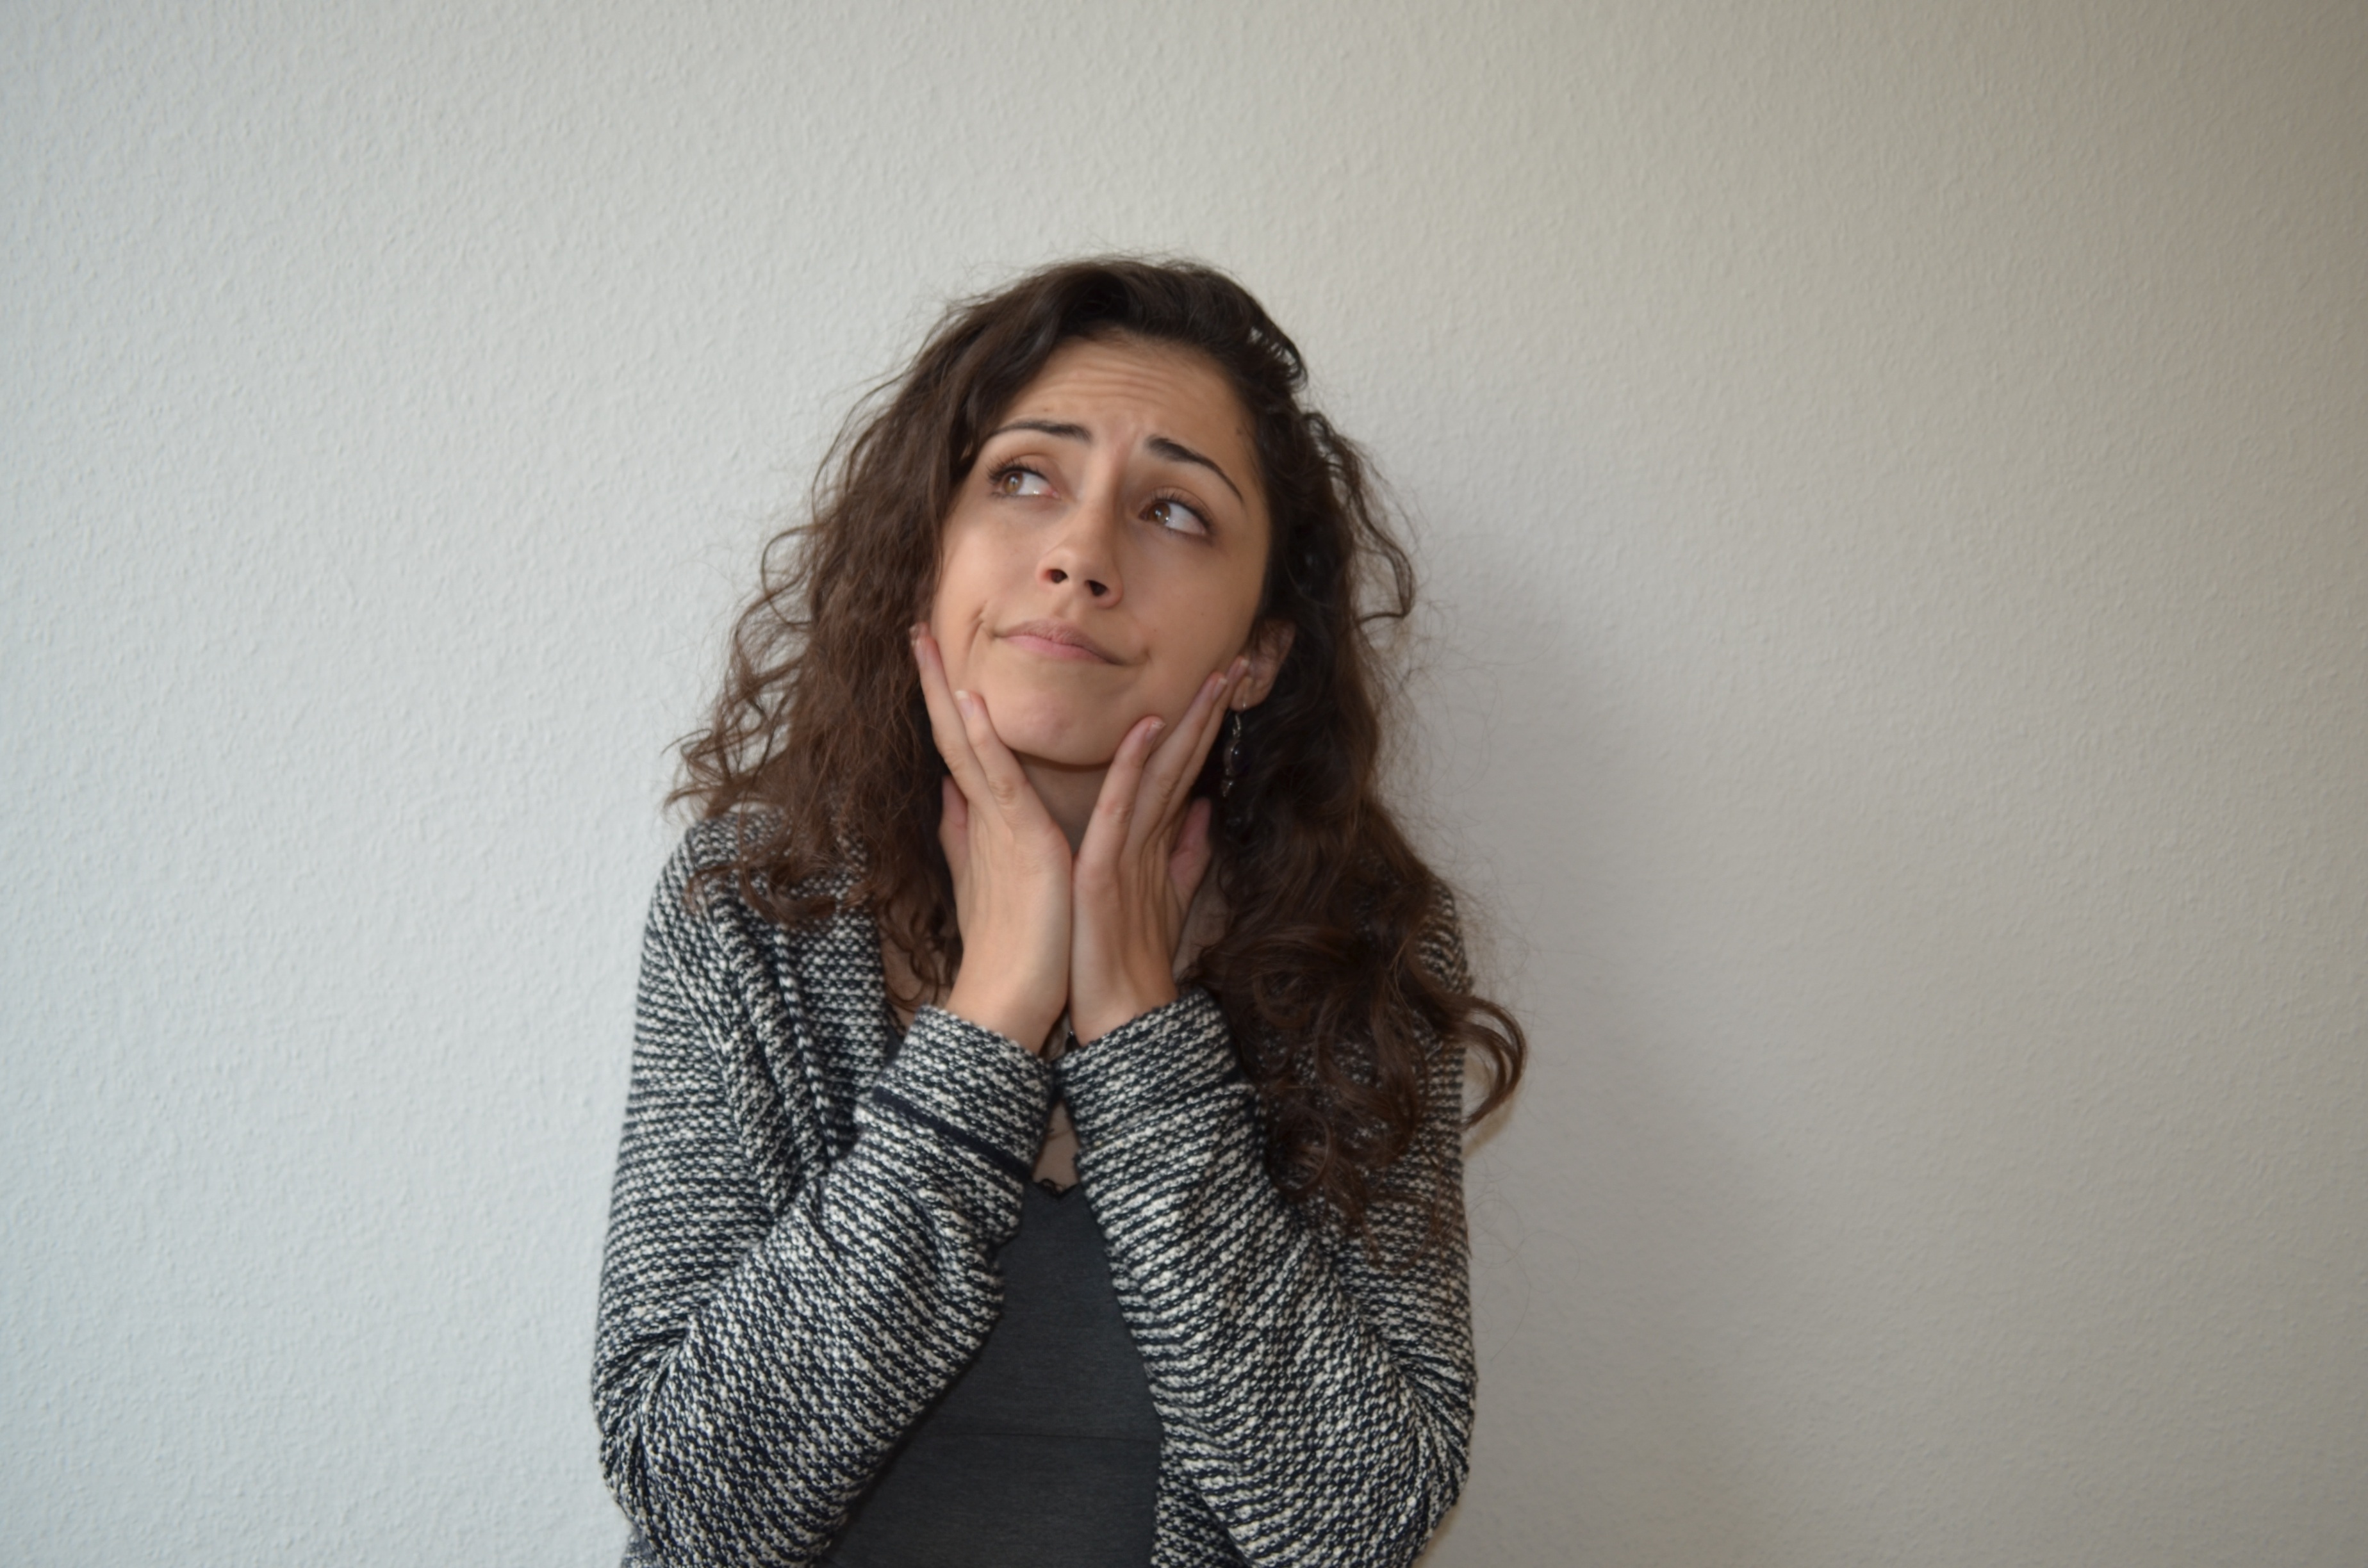
hand, person, girl, woman, hair, photography, singer, portrait, model, finger, fashion, thoughtful, lady, hairstyle, long hair, beauty, photo shoot, brown hair, multicultural, portrait photography, language school